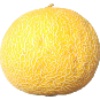
Label: Cantaloupe 1